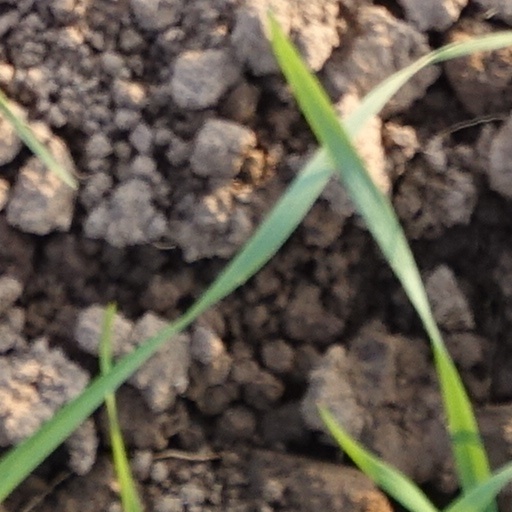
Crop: wheat